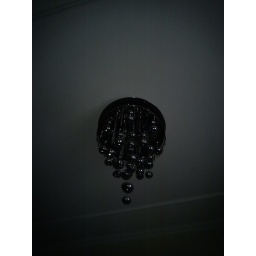
fancy lamp in my uncle's house